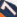
Number: 7